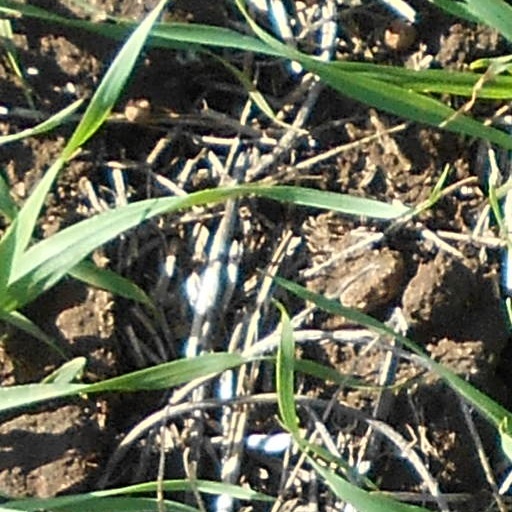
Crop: wheat